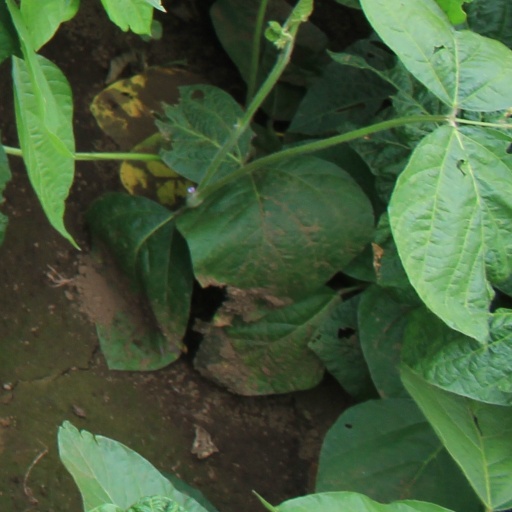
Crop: soybean